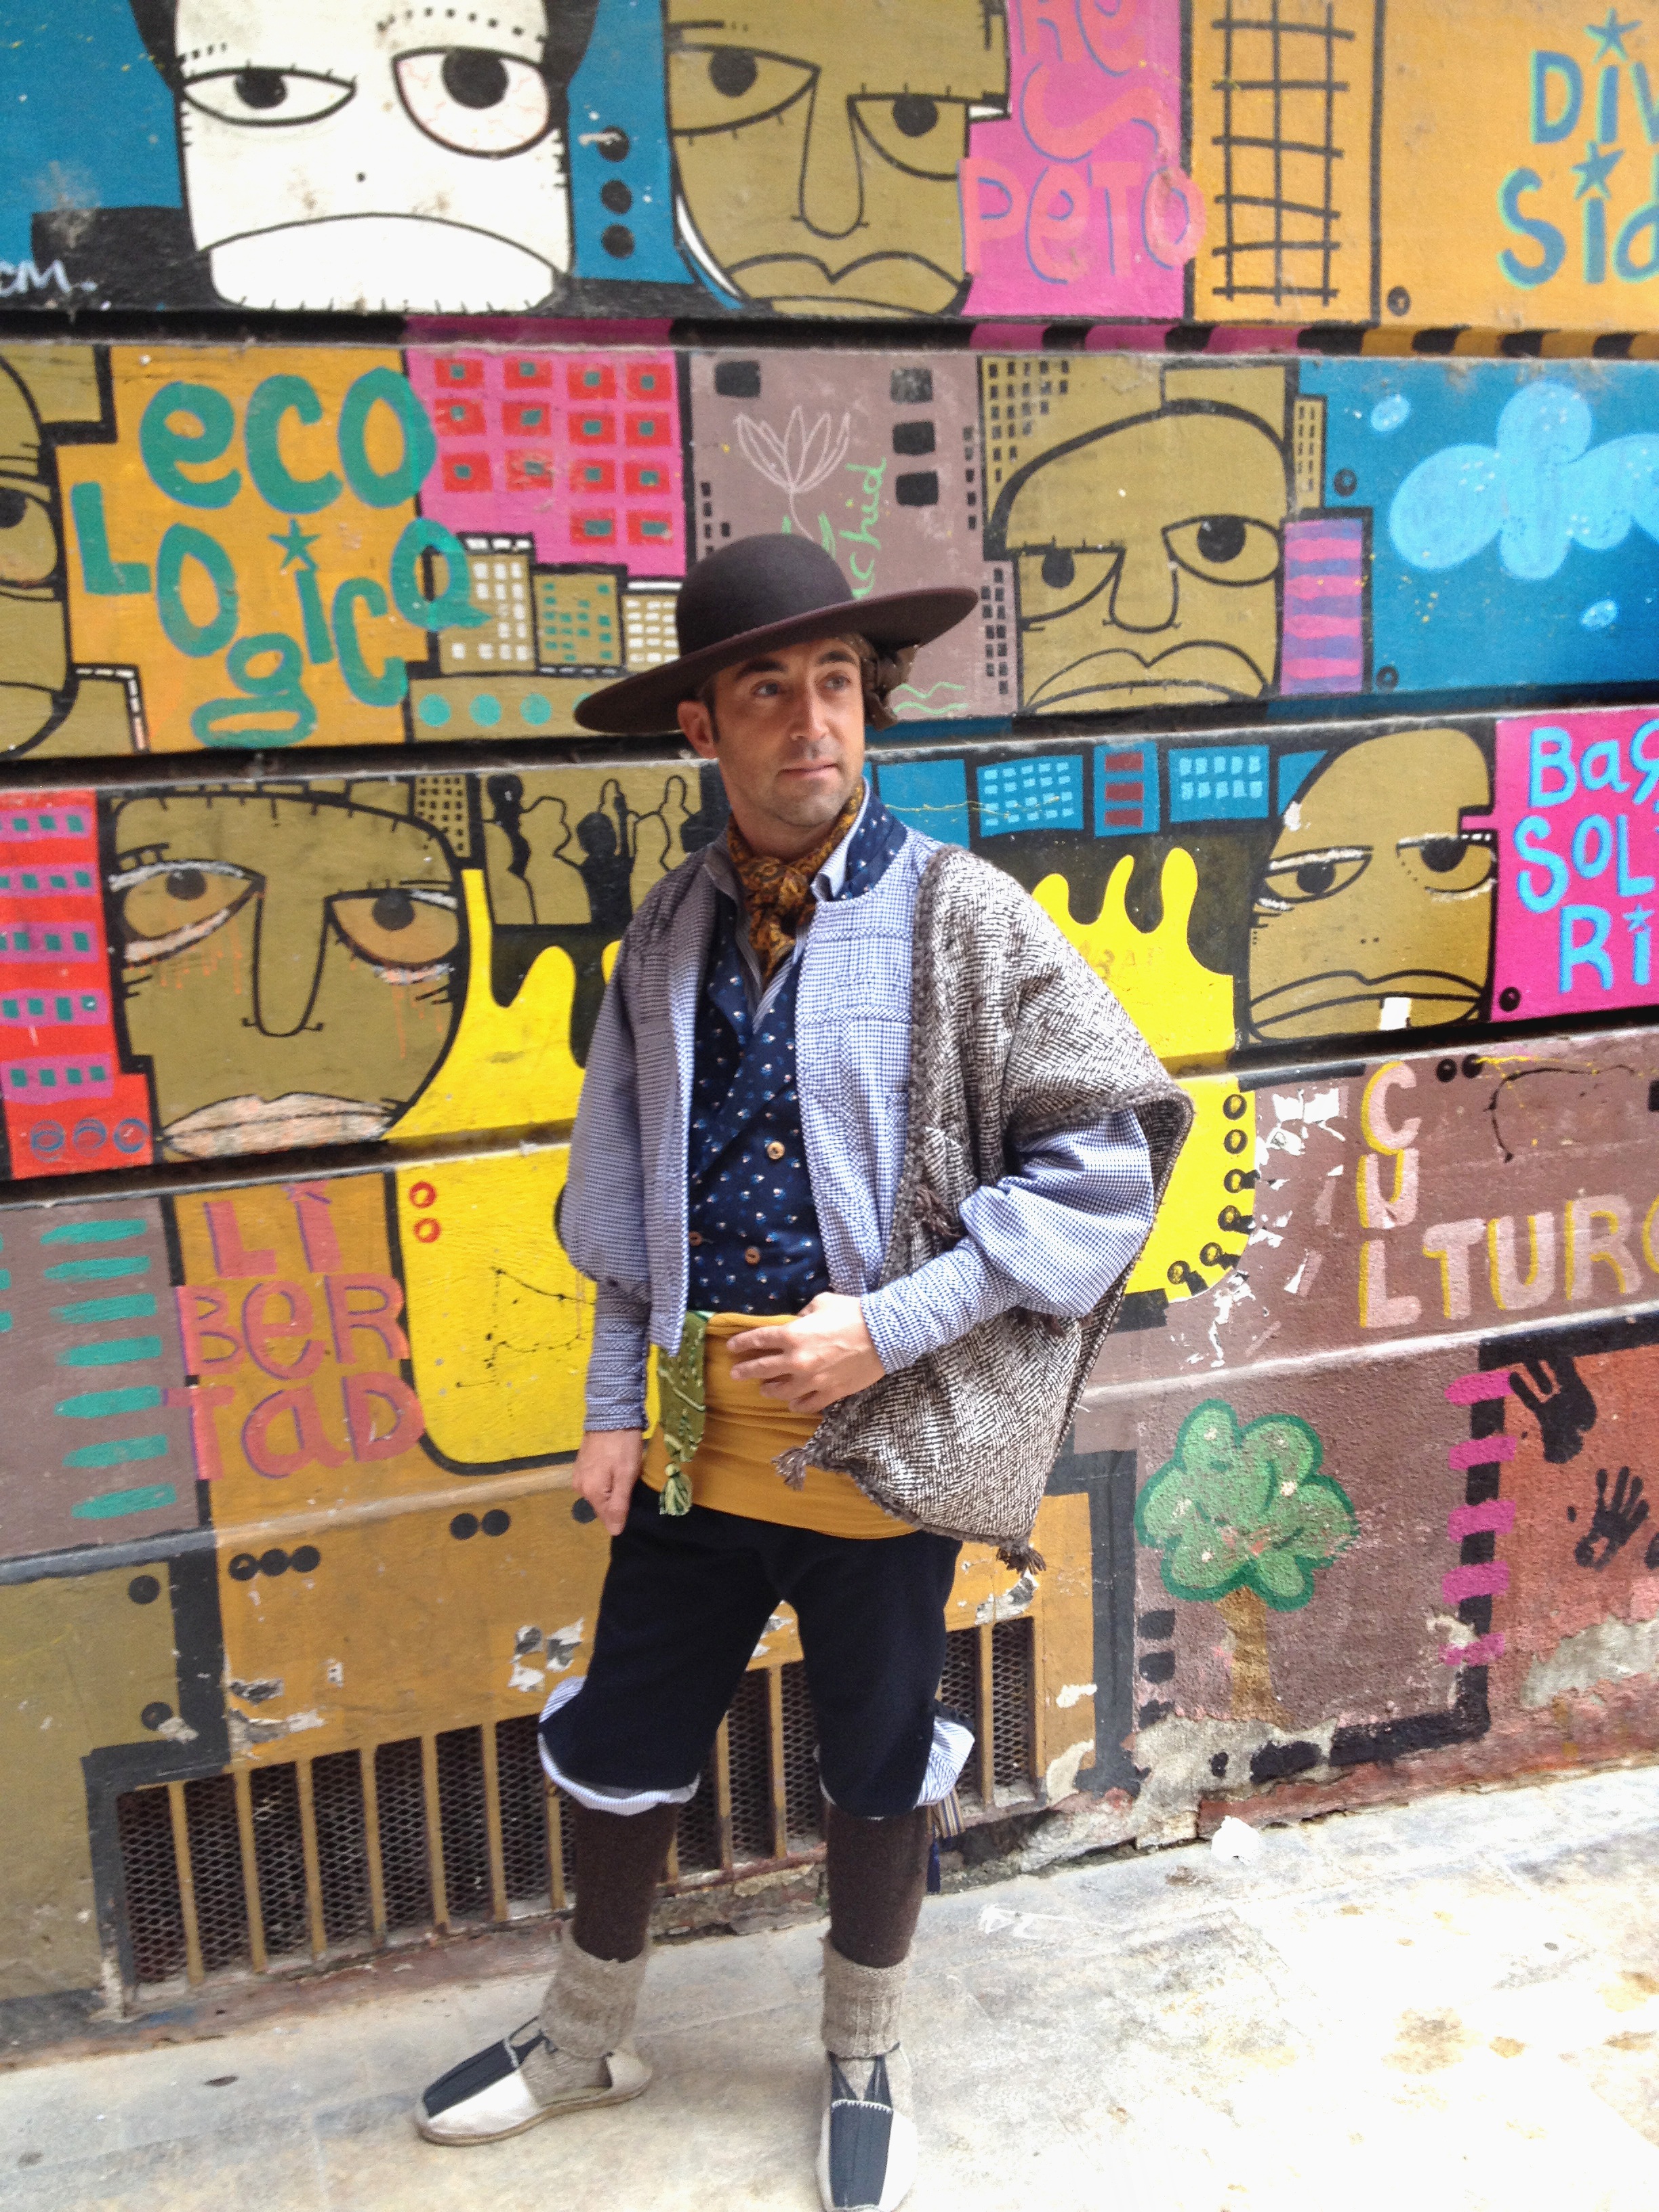
road, street, color, contrast, graffiti, men, art, dress, design, infrastructure, aragon, tradition, folklore, saragossa, abutment, baturro, fiestas del pilar